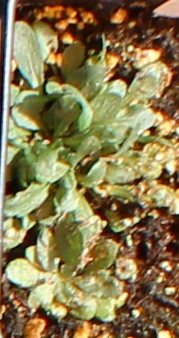
Label: Horseweed